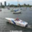
Label: ship